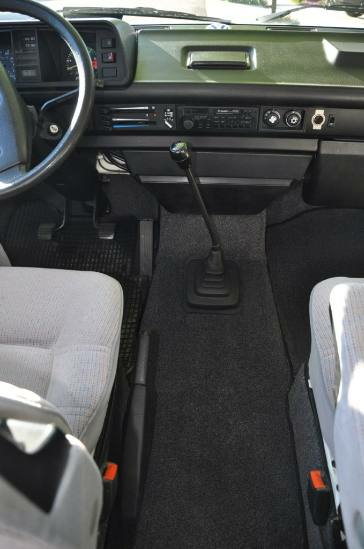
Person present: No